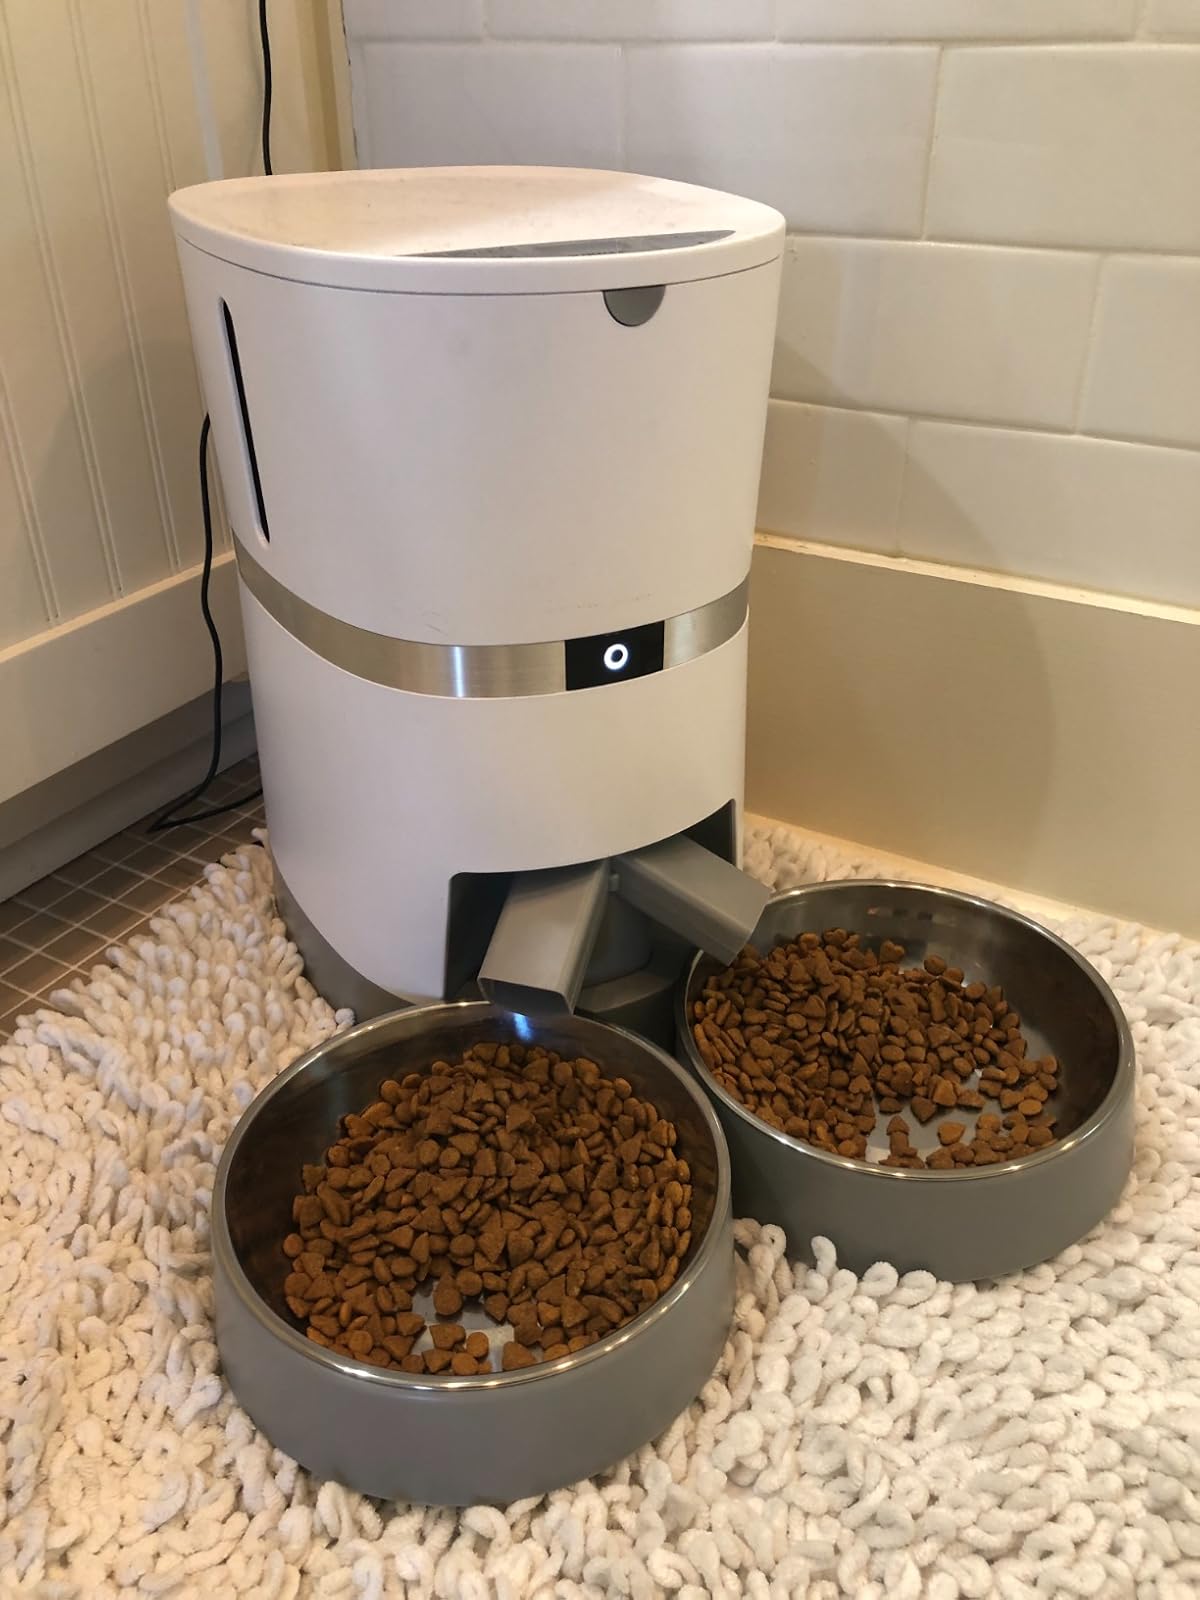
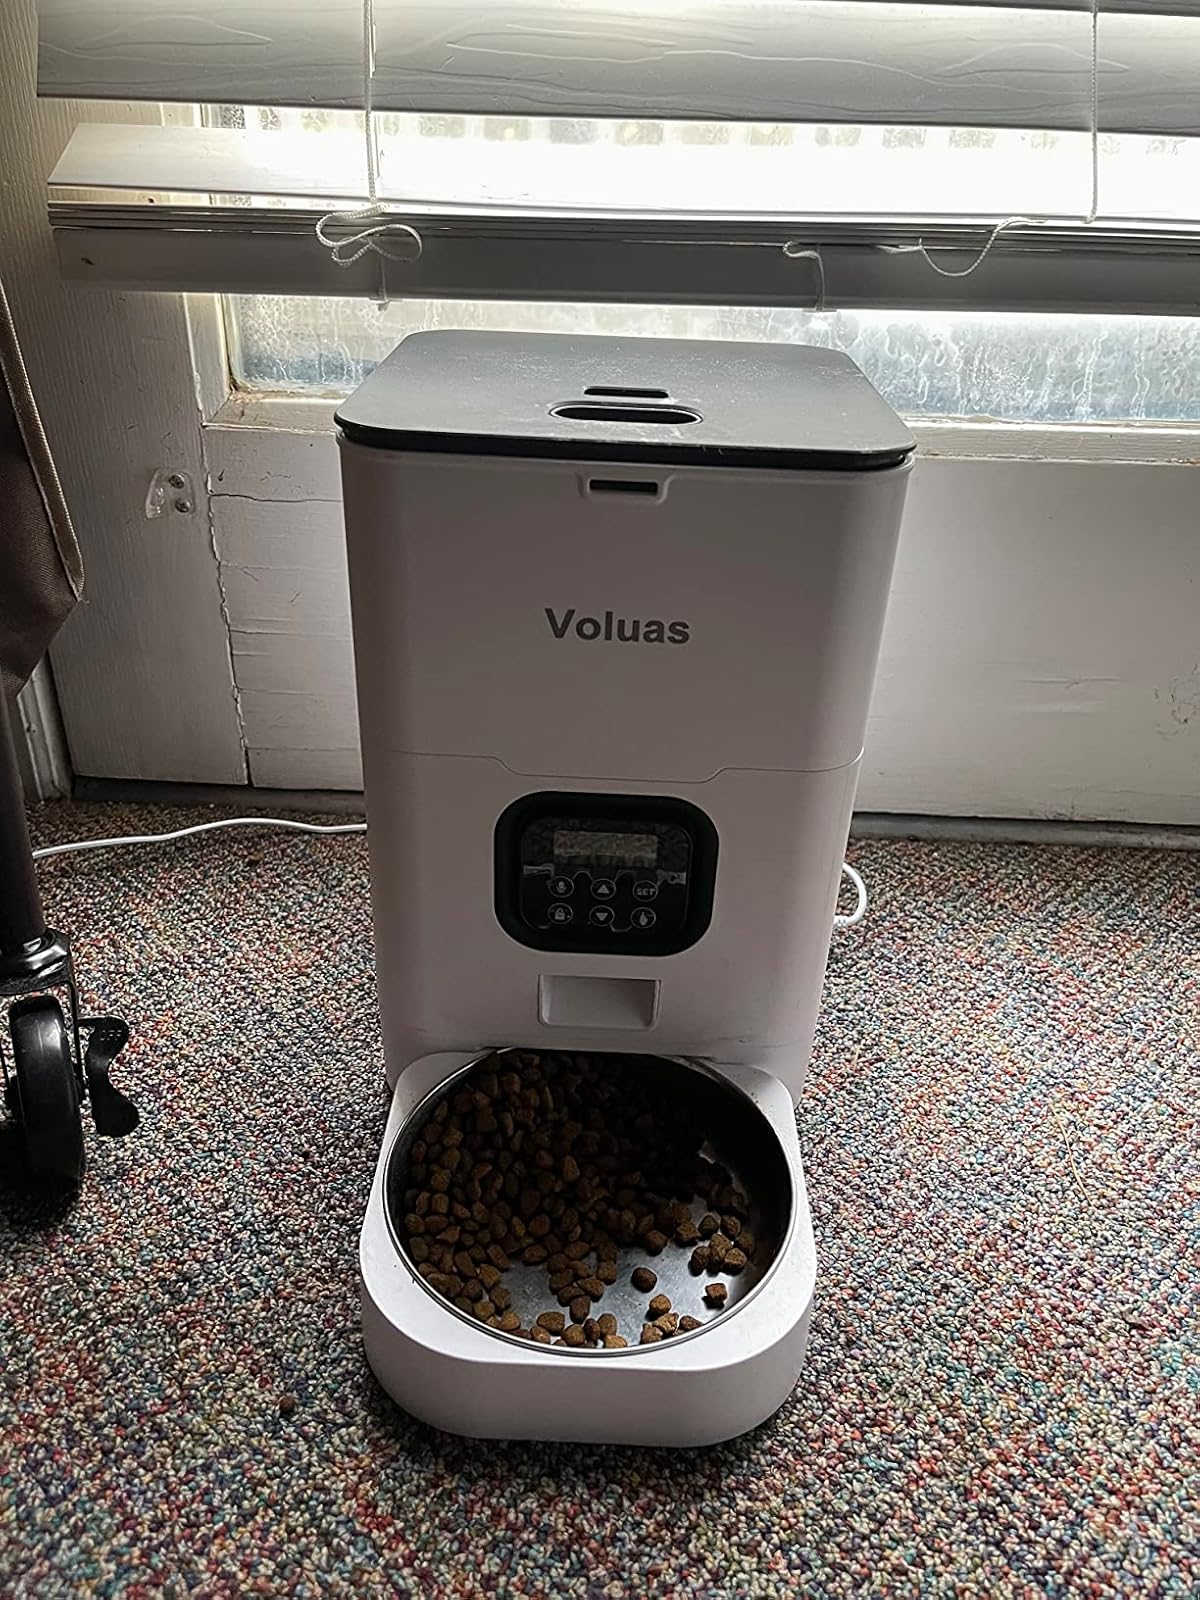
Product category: items_feeder
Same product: no